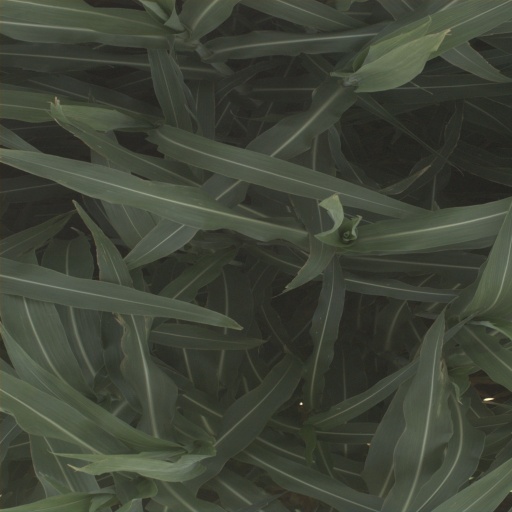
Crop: sorghum